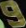
Number: 9